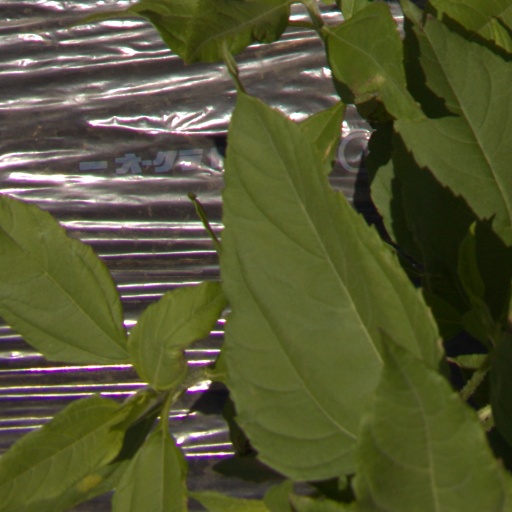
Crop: Jerusalem artichoke